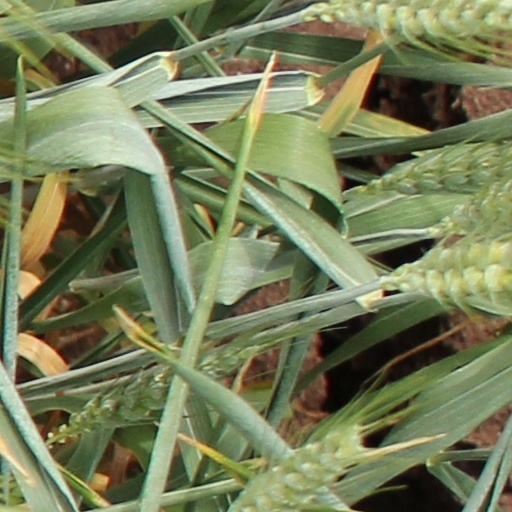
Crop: wheat